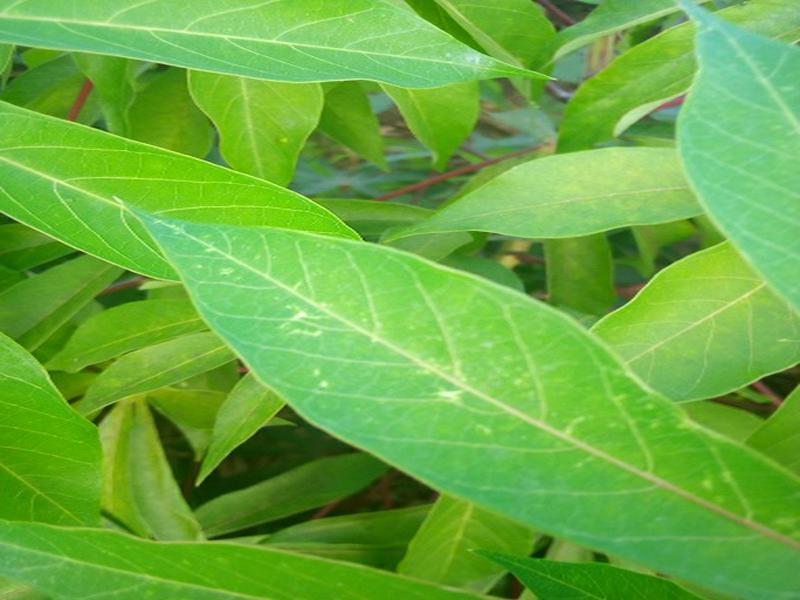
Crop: cassava
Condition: green_mottle